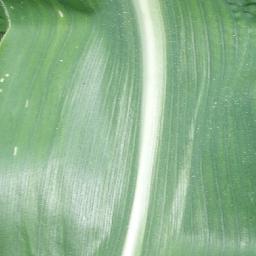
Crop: corn
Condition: (maize)_healthy